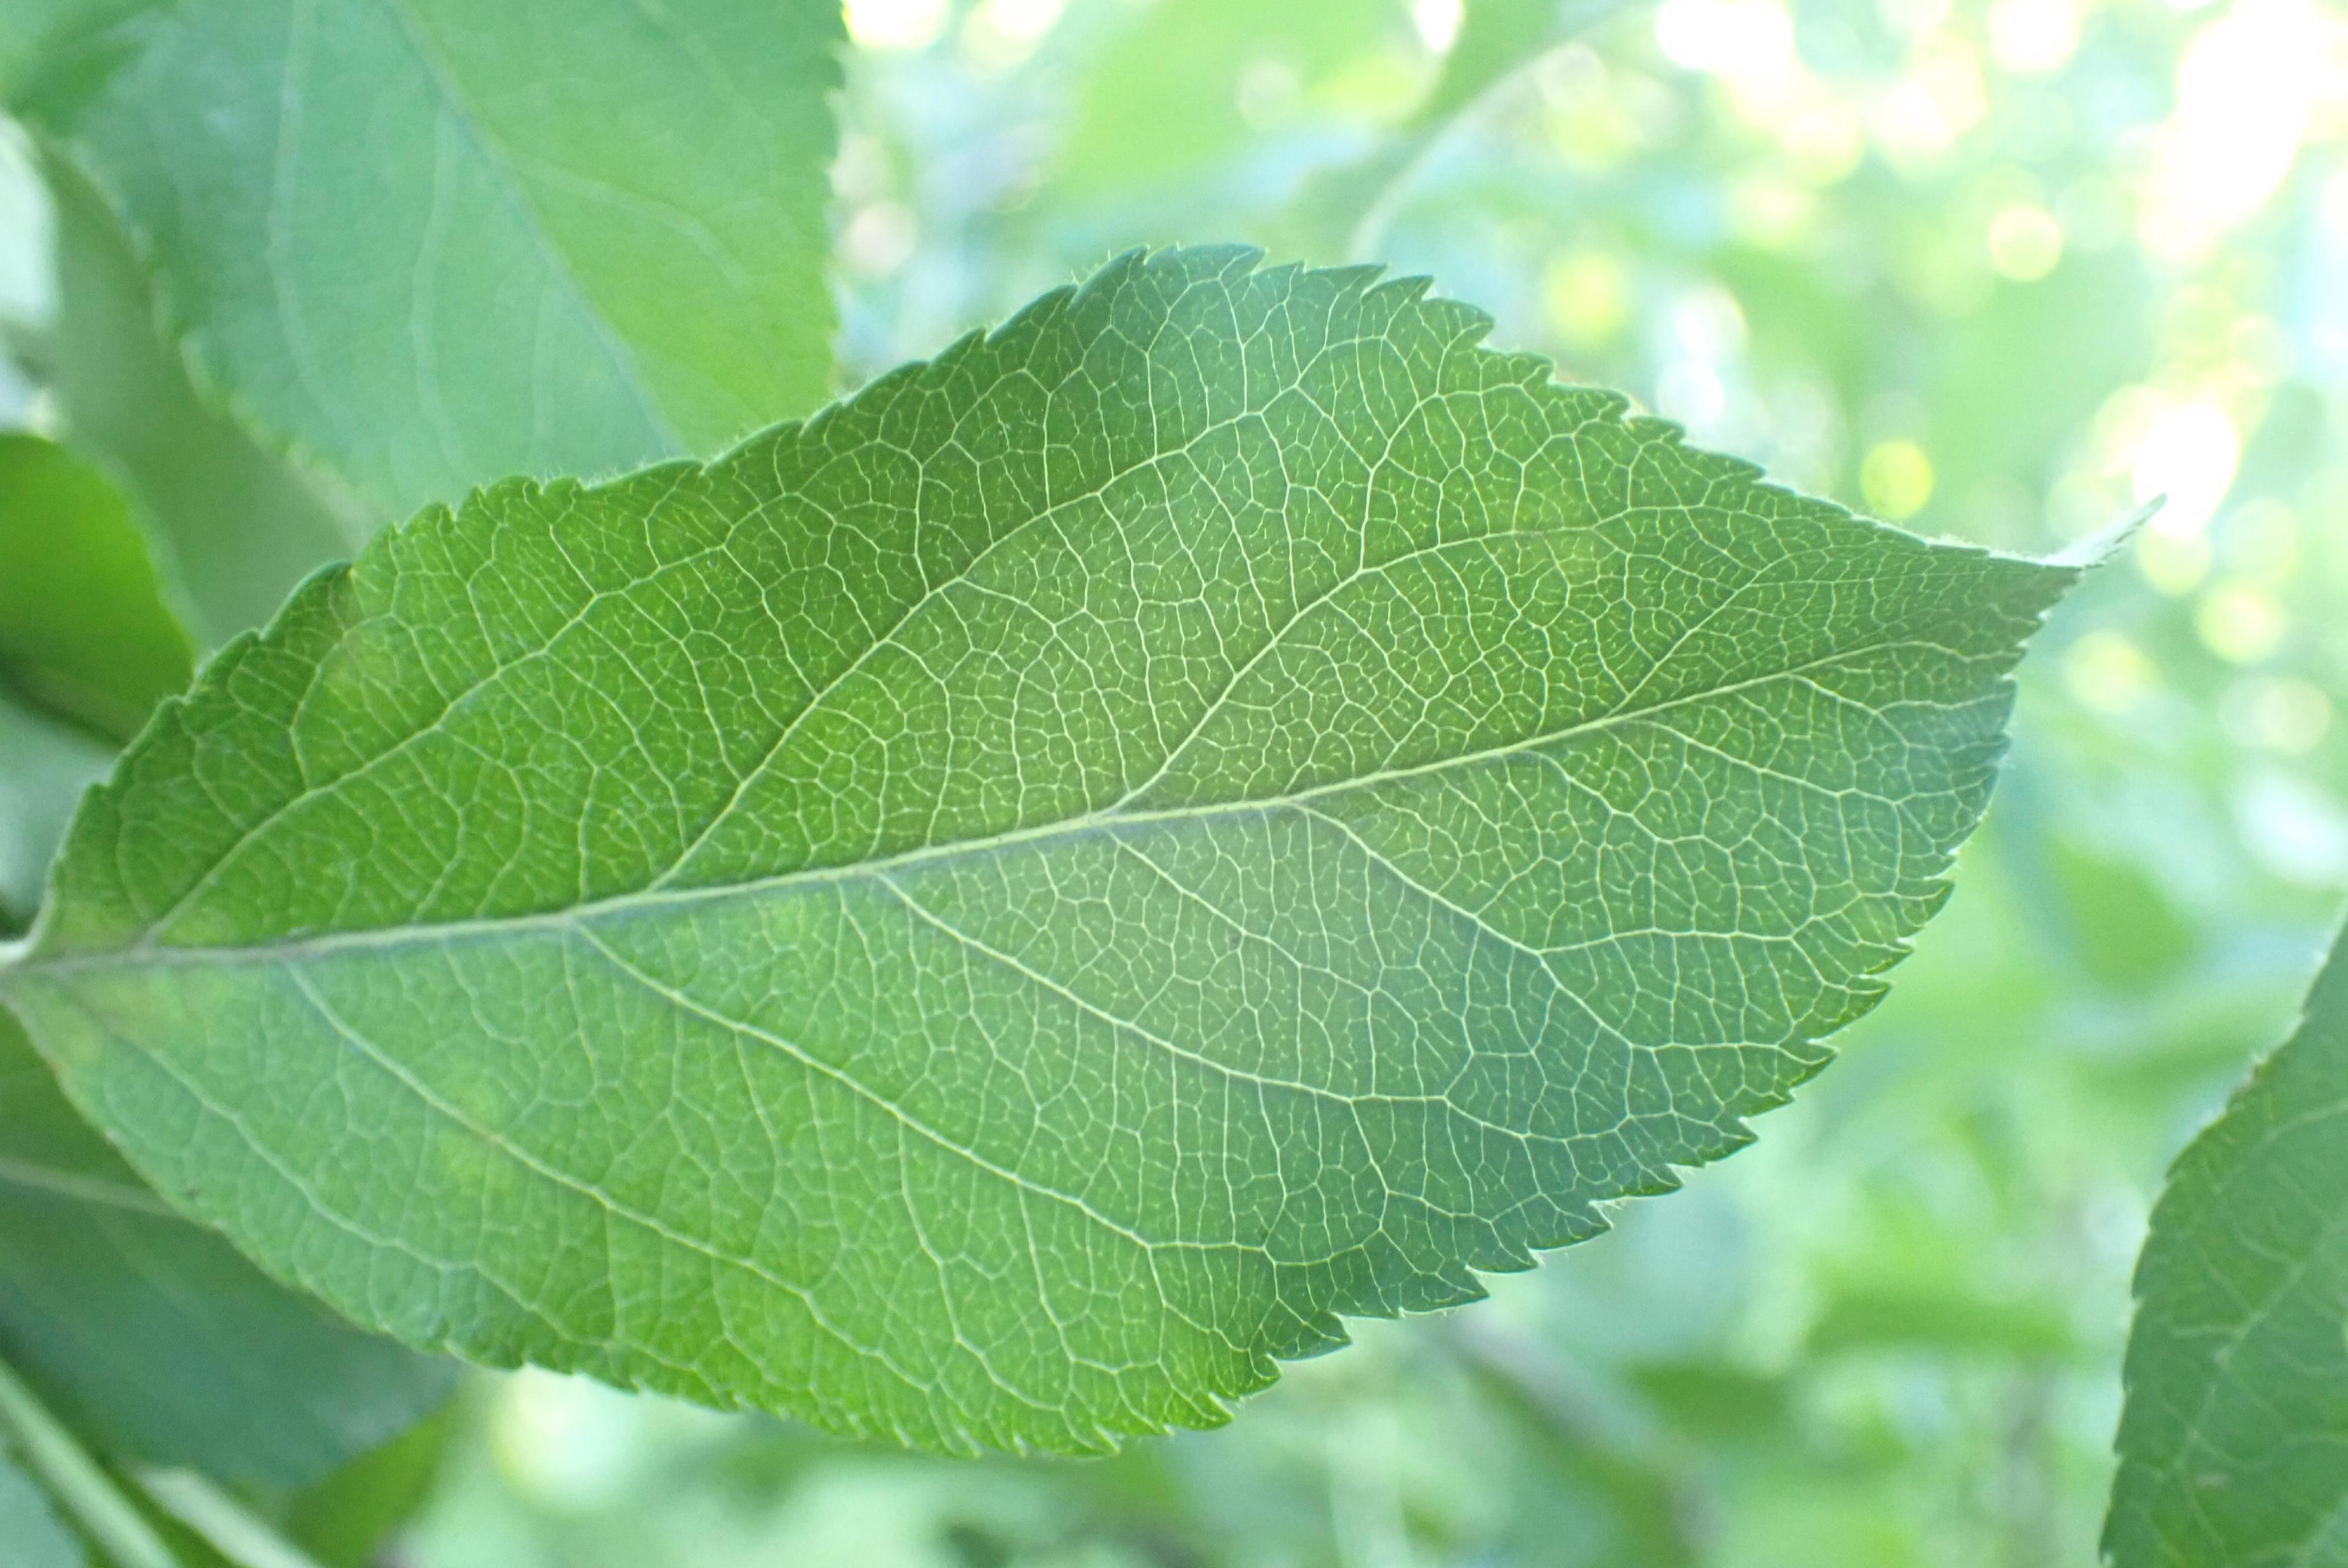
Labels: scab